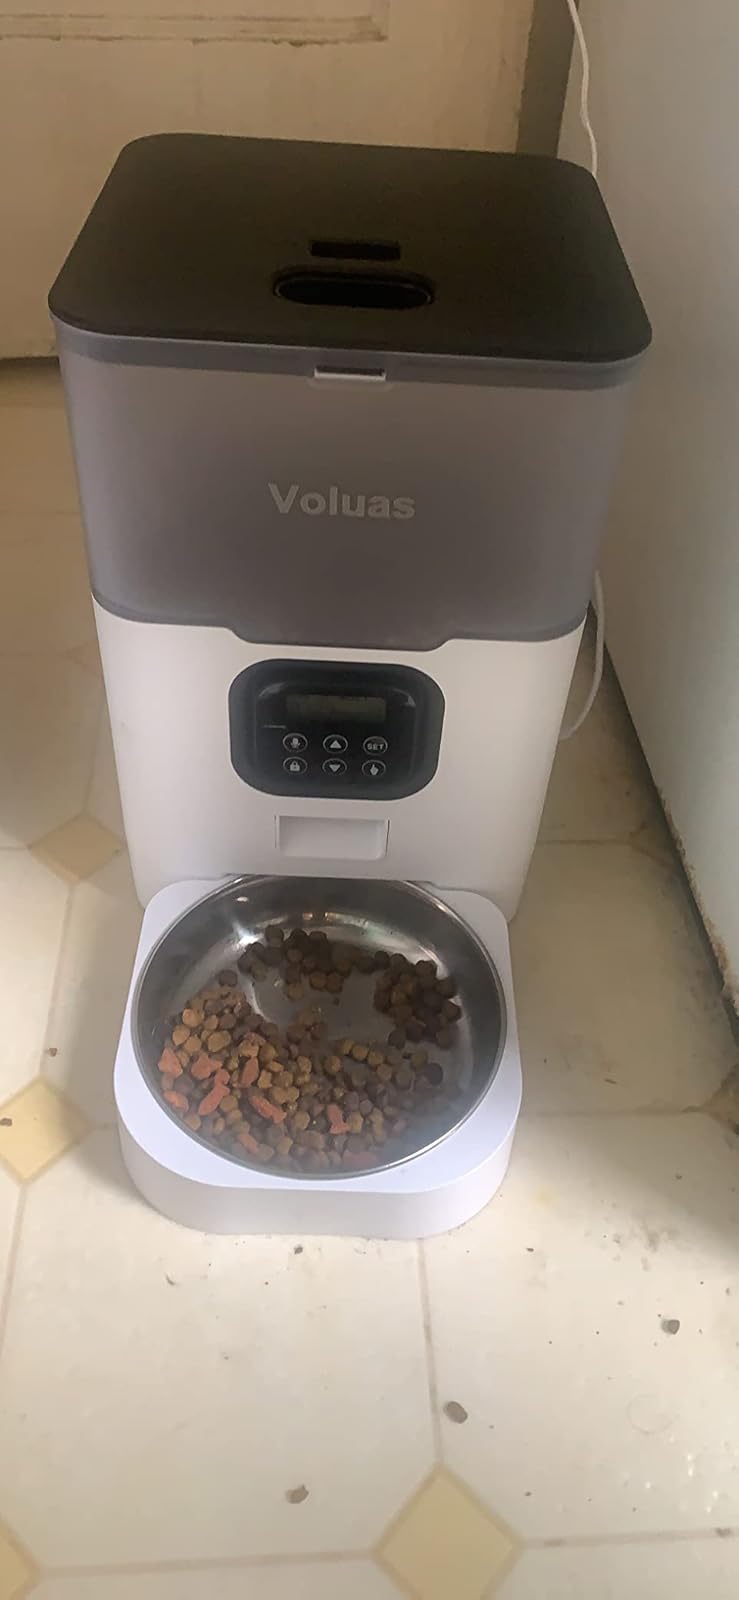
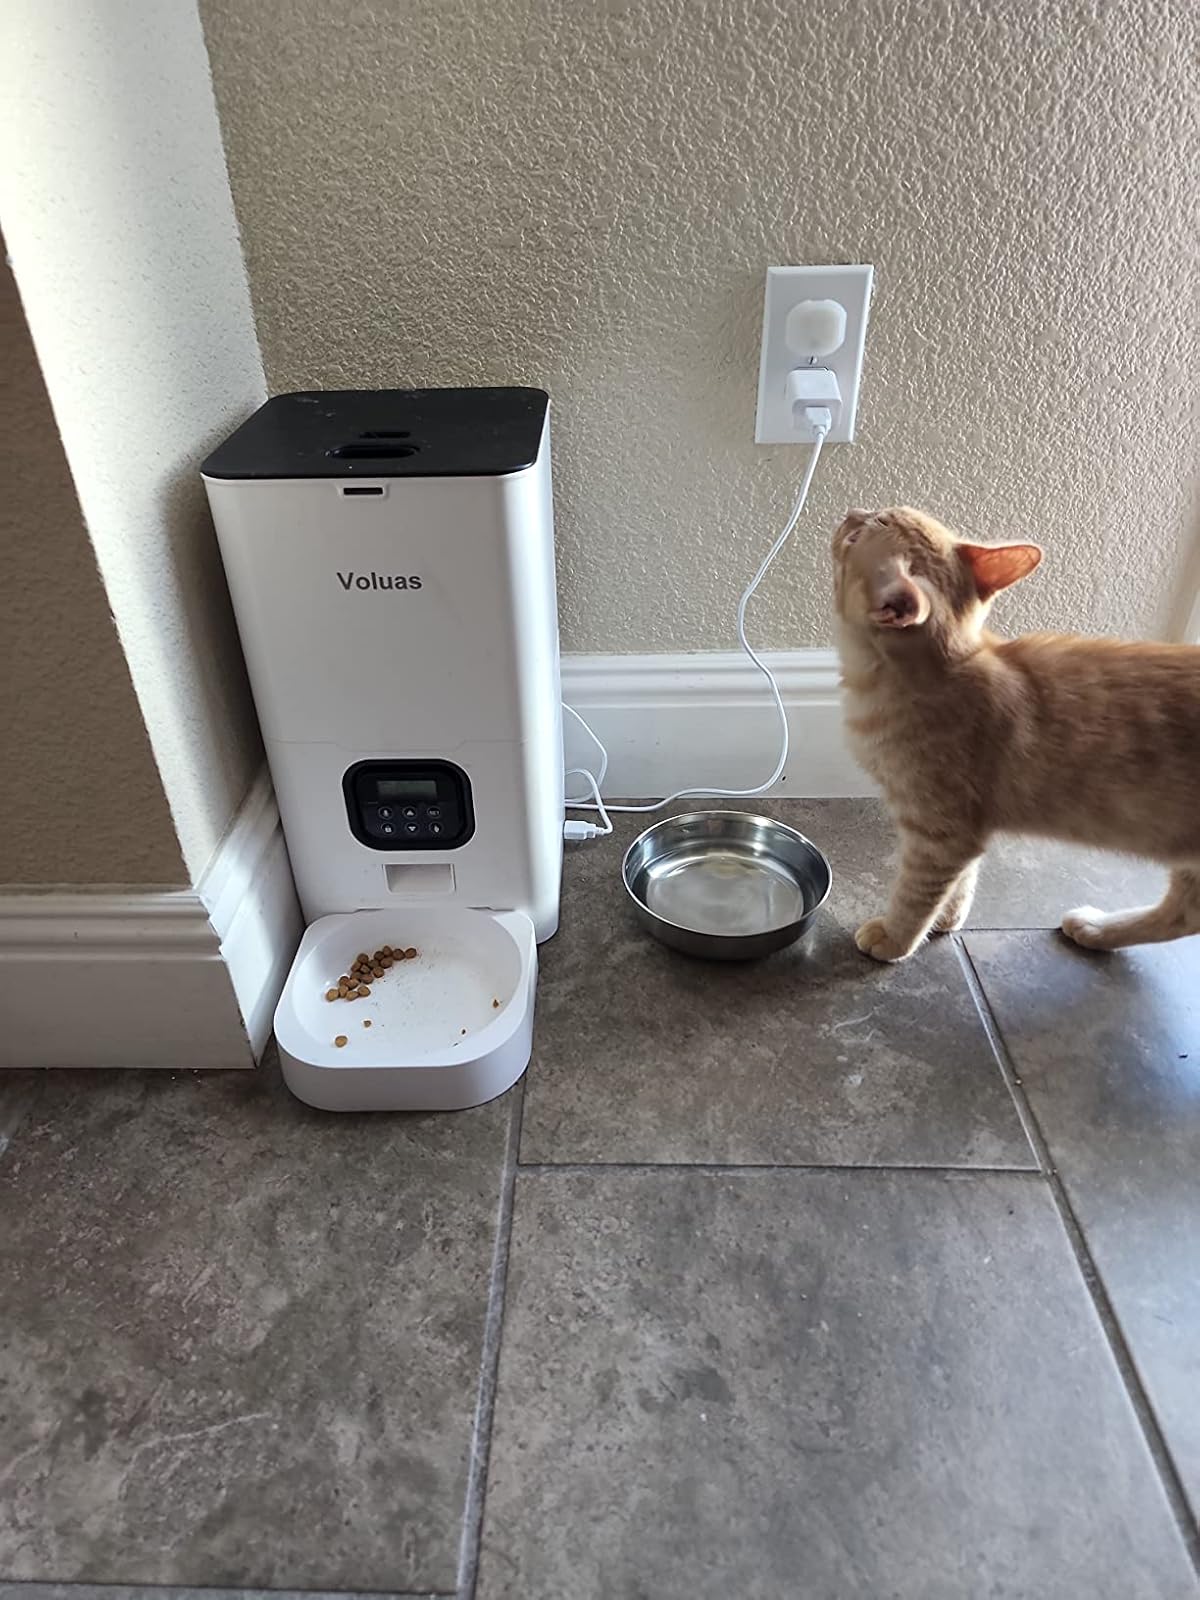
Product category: items_feeder
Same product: no